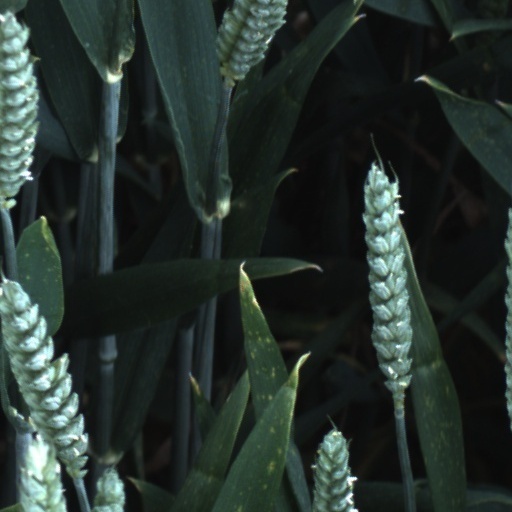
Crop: wheat